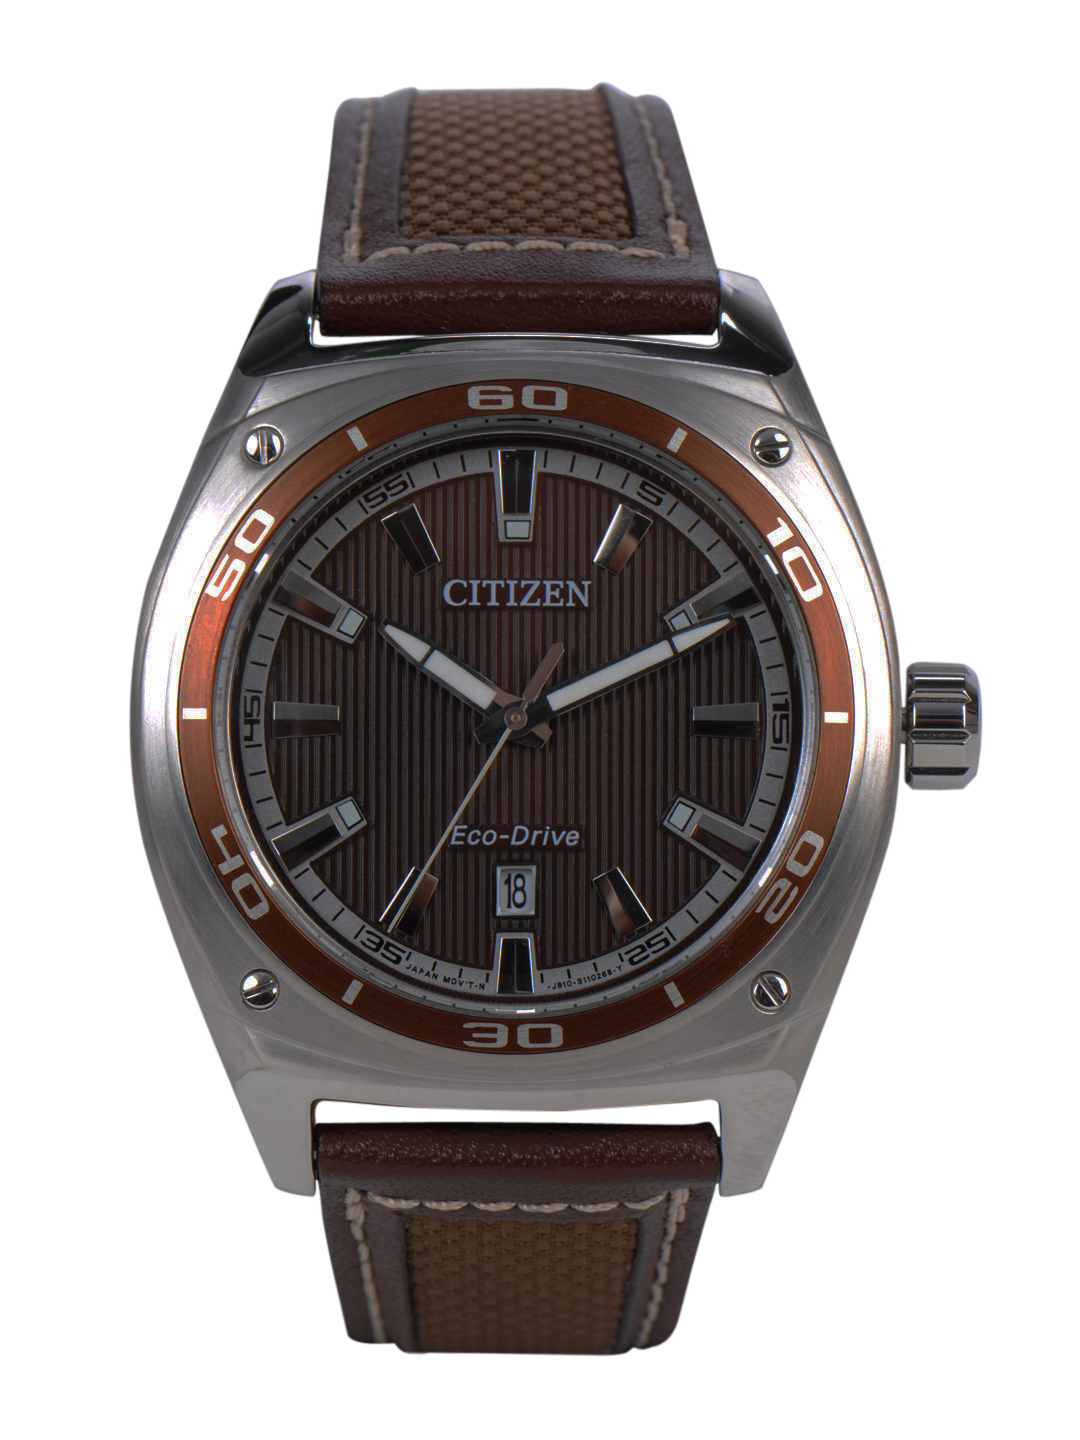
Citizen Men Brown Dial Eco-Drive Watch AW1051-09W
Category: Accessories / Watches / Watches
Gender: Men
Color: Brown
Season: Winter 2016
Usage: Casual